Bewick's wren

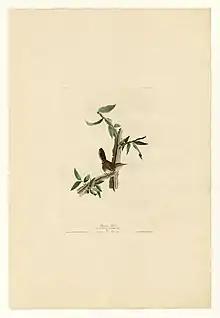
Illustration from Audubon's "The Birds of America"

The Bewick's wren (Thryomanes bewickii) is a wren native to North America. It is the only species placed in the genus Thryomanes. At about long, it is grey-brown above, white below, with a long white eyebrow. While similar in appearance to the Carolina wren, it has a long tail that is tipped in white. The song is loud and melodious, much like the song of other wrens. It lives in thickets, brush piles and hedgerows, open woodlands and scrubby areas, often near streams. It eats insects and spiders, which it gleans from vegetation or finds on the ground.